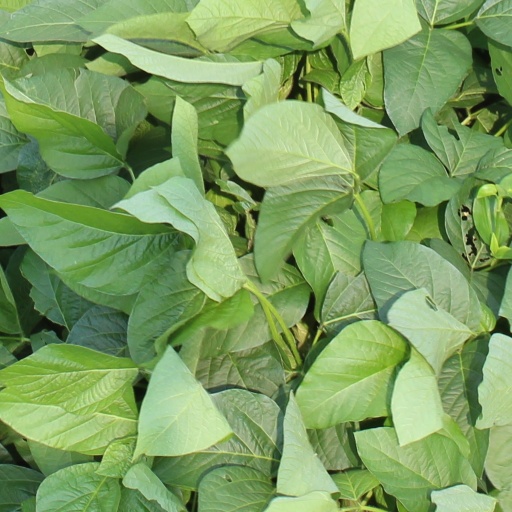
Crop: soybean